Religion and circumcision

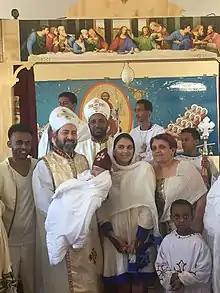
Ethiopian Orthodox children wearing traditional circumcision costumes

Circumcision is widely practiced among Christian communities in the Anglosphere, Oceania, South Korea, the Philippines, and the Middle East. Circumcision is rare in Europe, East Asia, as well as in India. Christians in the East and West Indies (excluding the Philippines) do not practice it. Circumcision is also widely practiced among Christian communities in Philippines, South Korea, Syria, Lebanon, Jordan, Palestine, Israel, and North Africa.